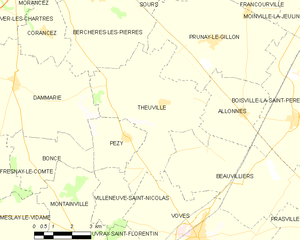
Carte de Theuville et des communes limitrophes.
Theuville est une ancienne commune française située dans le département d'Eure-et-Loir en région Centre-Val de Loire.